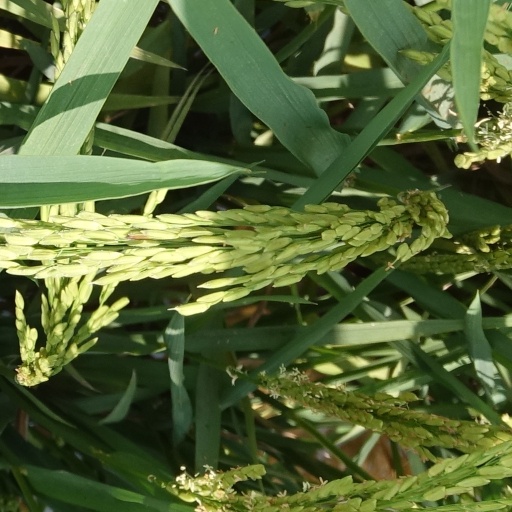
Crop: rice